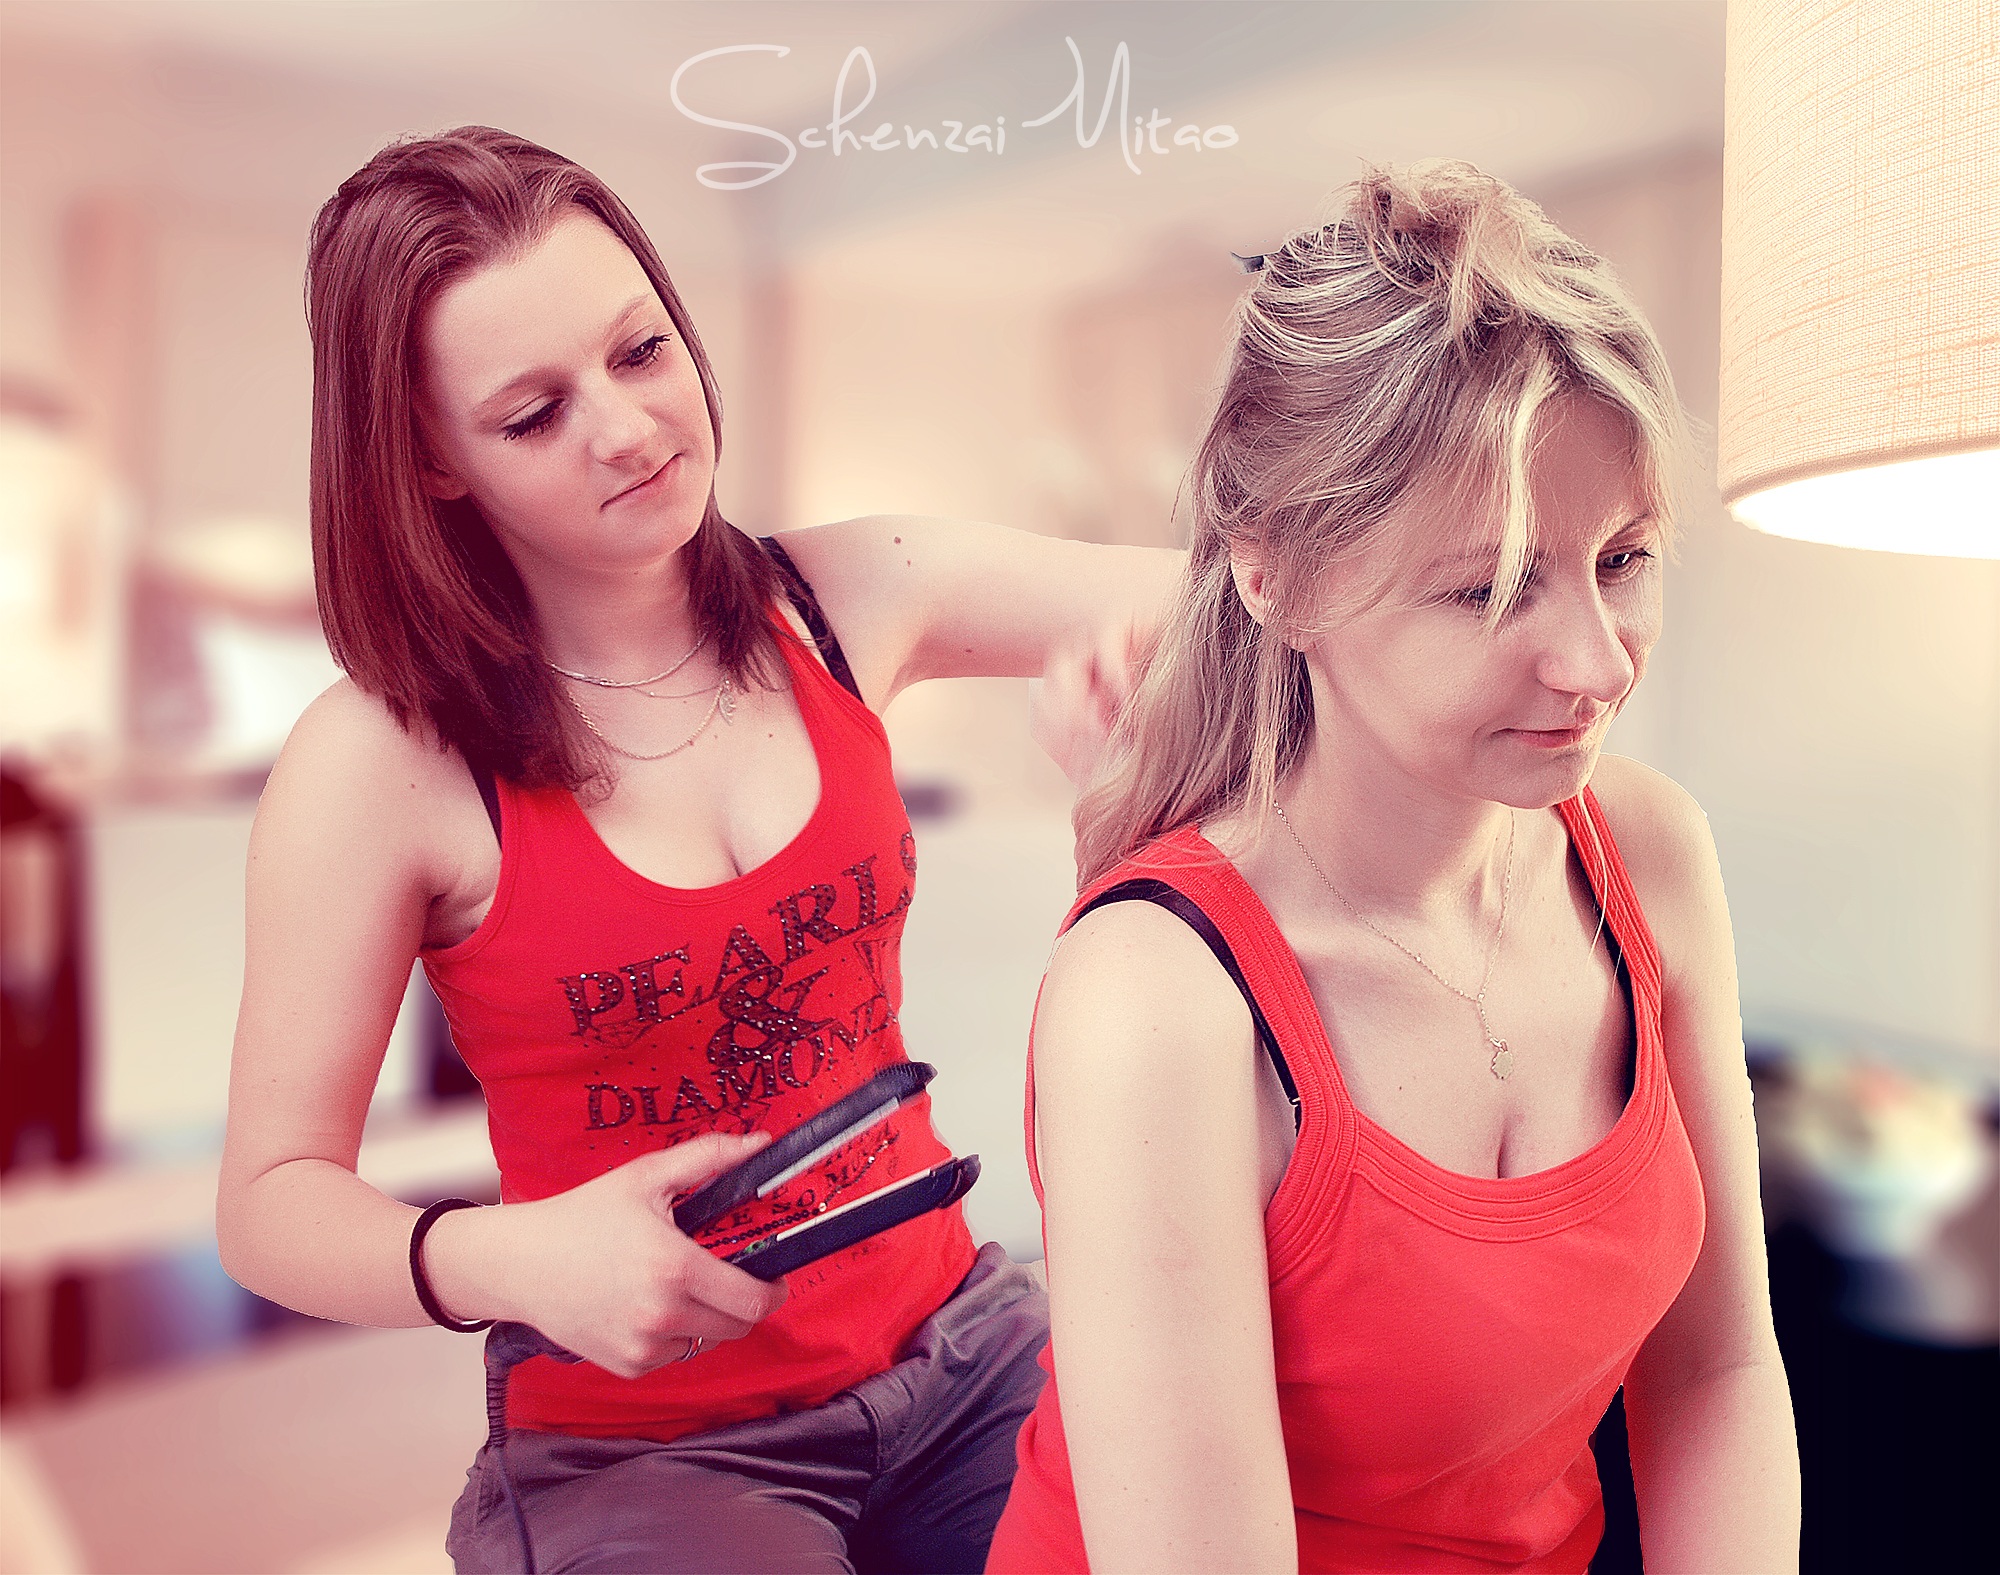
person, girl, woman, photography, time, brunette, portrait, model, red, care, fashion, lady, pink, bride, photograph, skin, beauty, matter, daughter, photo shoot, two girls, portrait photography, blondie, hair care, hair straightening, hair straightner, care time